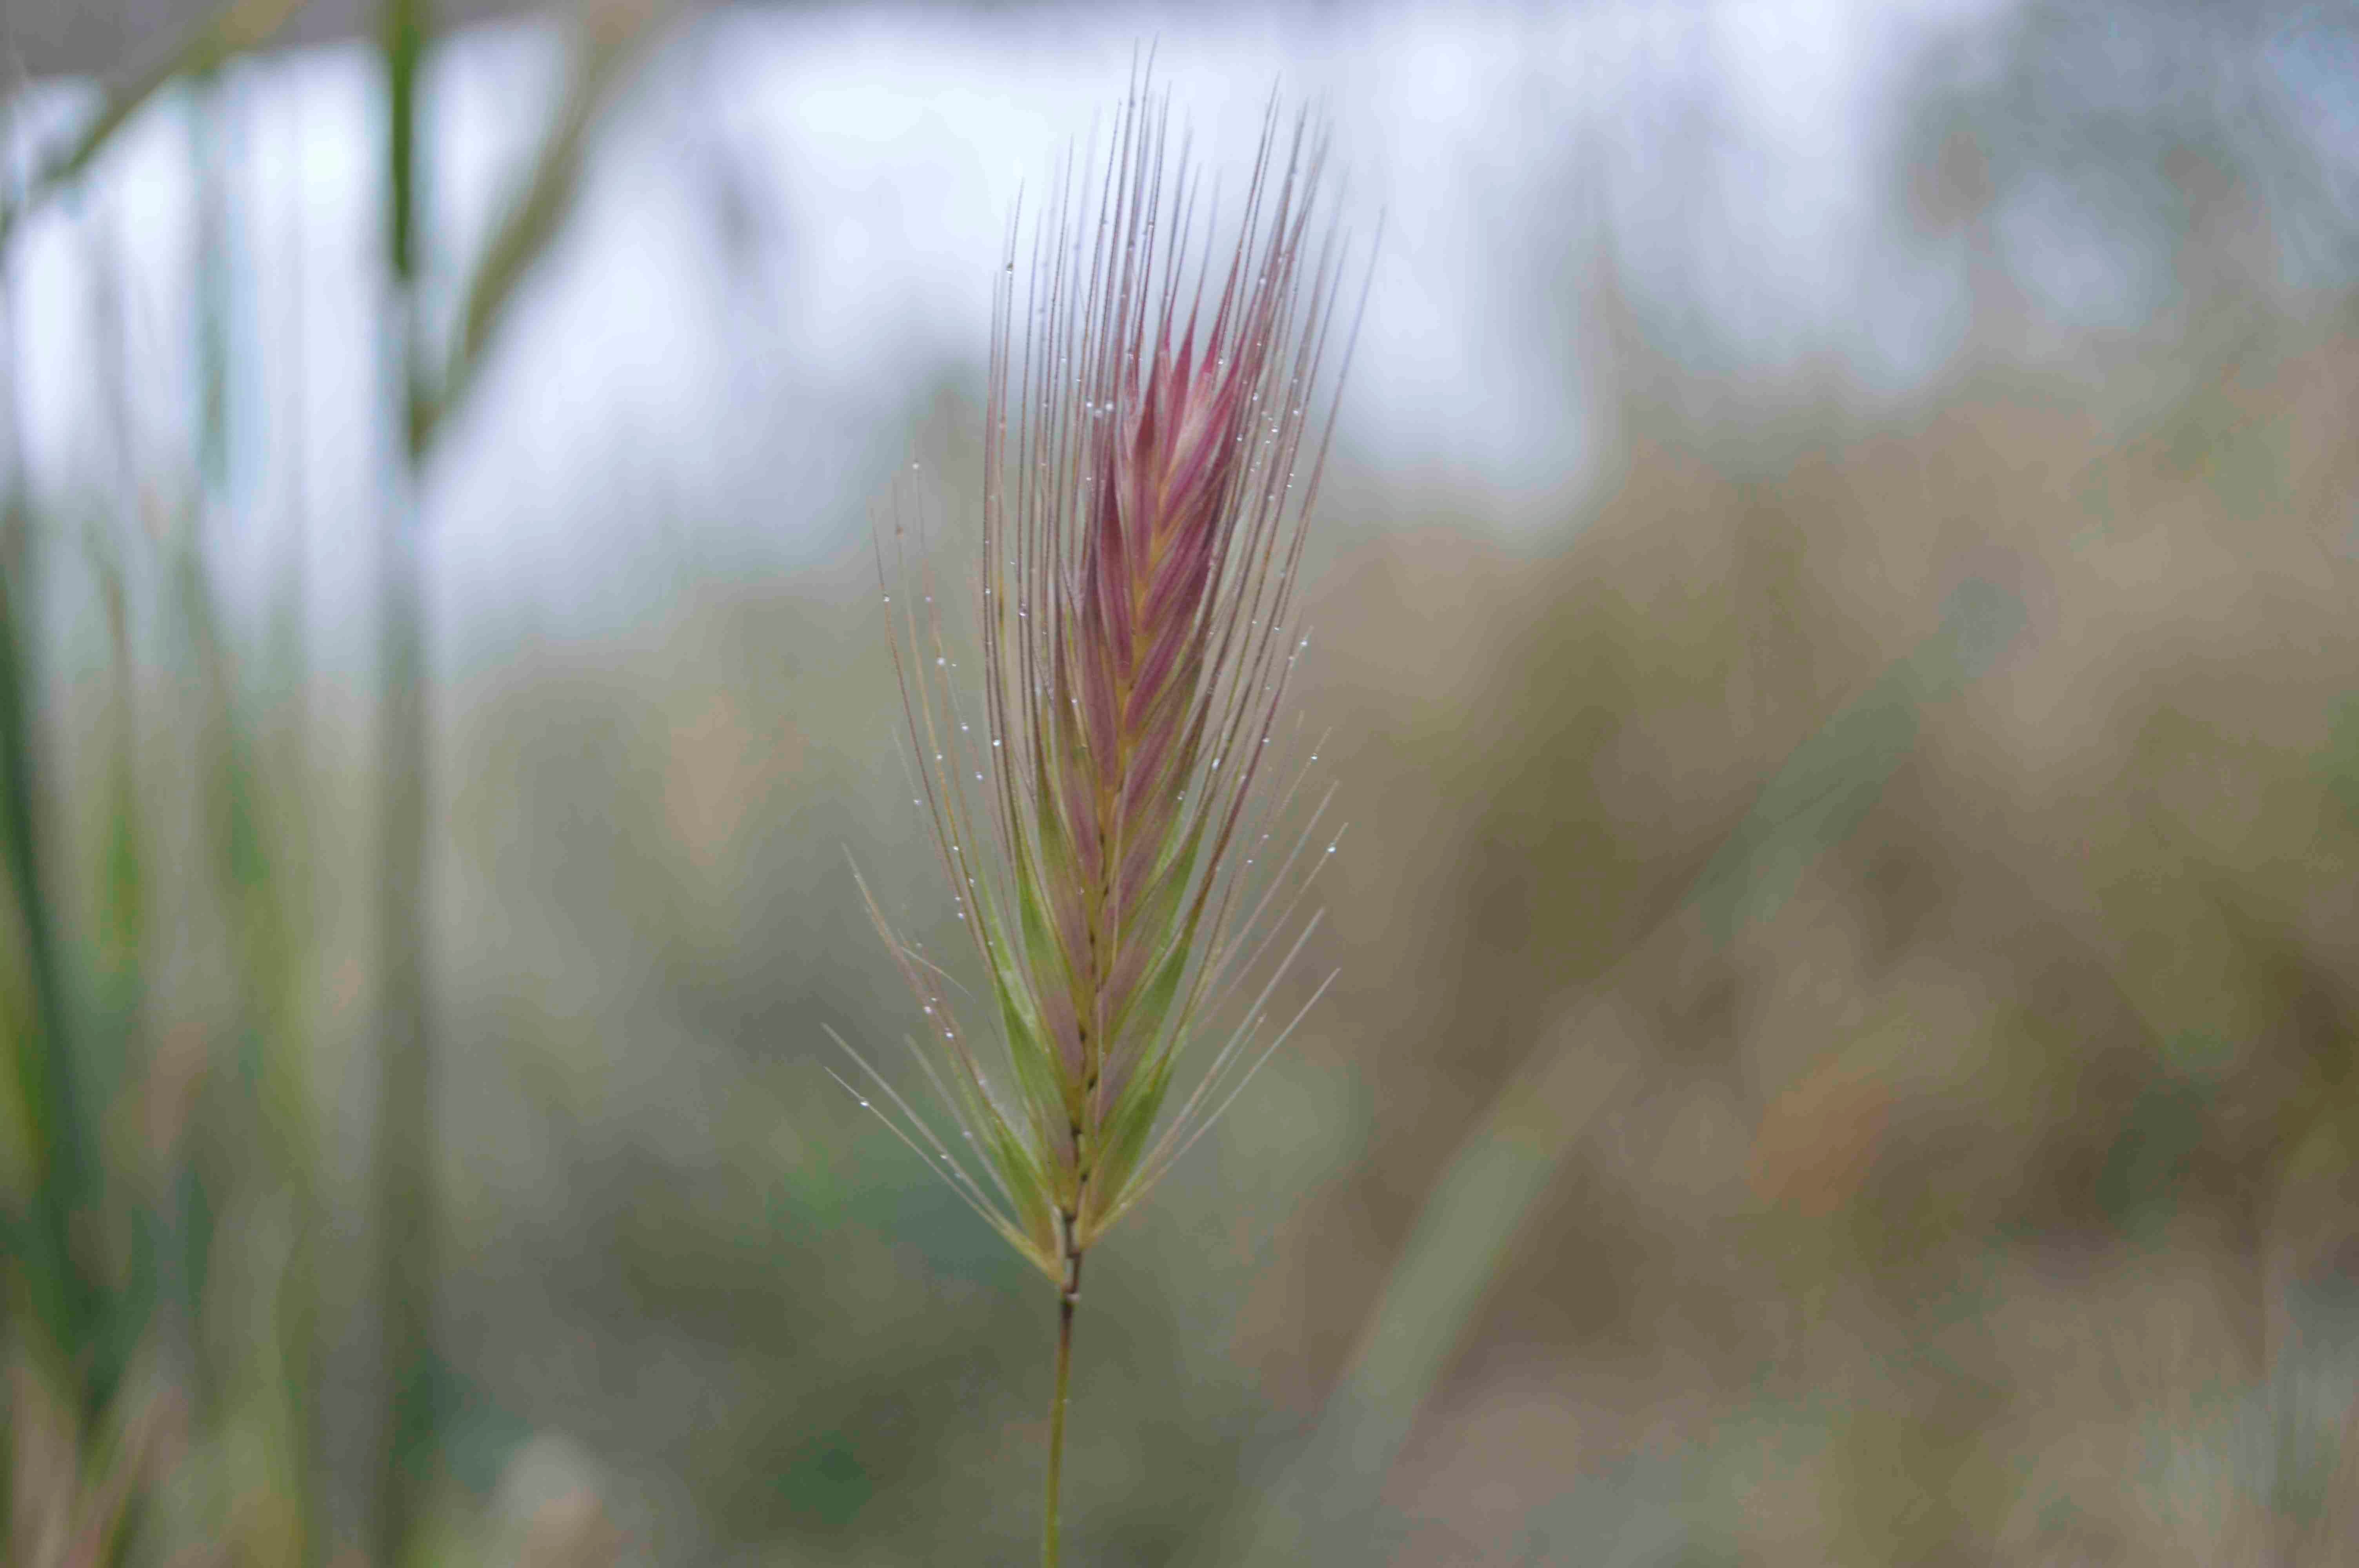
nature, grass, branch, plant, field, meadow, prairie, leaf, flower, green, crop, soil, botany, flora, wildflower, close up, macro photography, flowering plant, grass family, plant stem, land plant